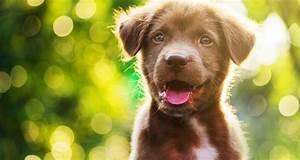
dog